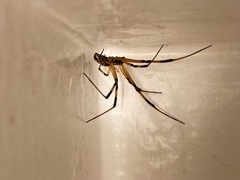
Species: Lactrodectus_hesperus